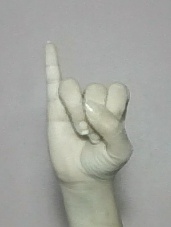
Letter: meem